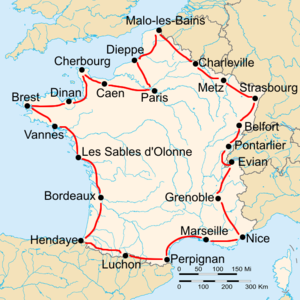
Le Tour de France 1928 est la 22ᵉ édition de cette course cycliste par étapes. Il a lieu du 17 juin au 15 juillet 1928. Il comporte 22 étapes sur une distance de 5 375 km.